Official communications in imperial China

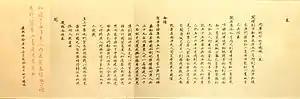
Folding memorial from an official to the Kangxi Emperor

Memorials were transported by government couriers and then copied and summarized by the Grand Secretariat, which itself had been perfected in the preceding Ming dynasty. They would be copied by clerks and entered into official registers.